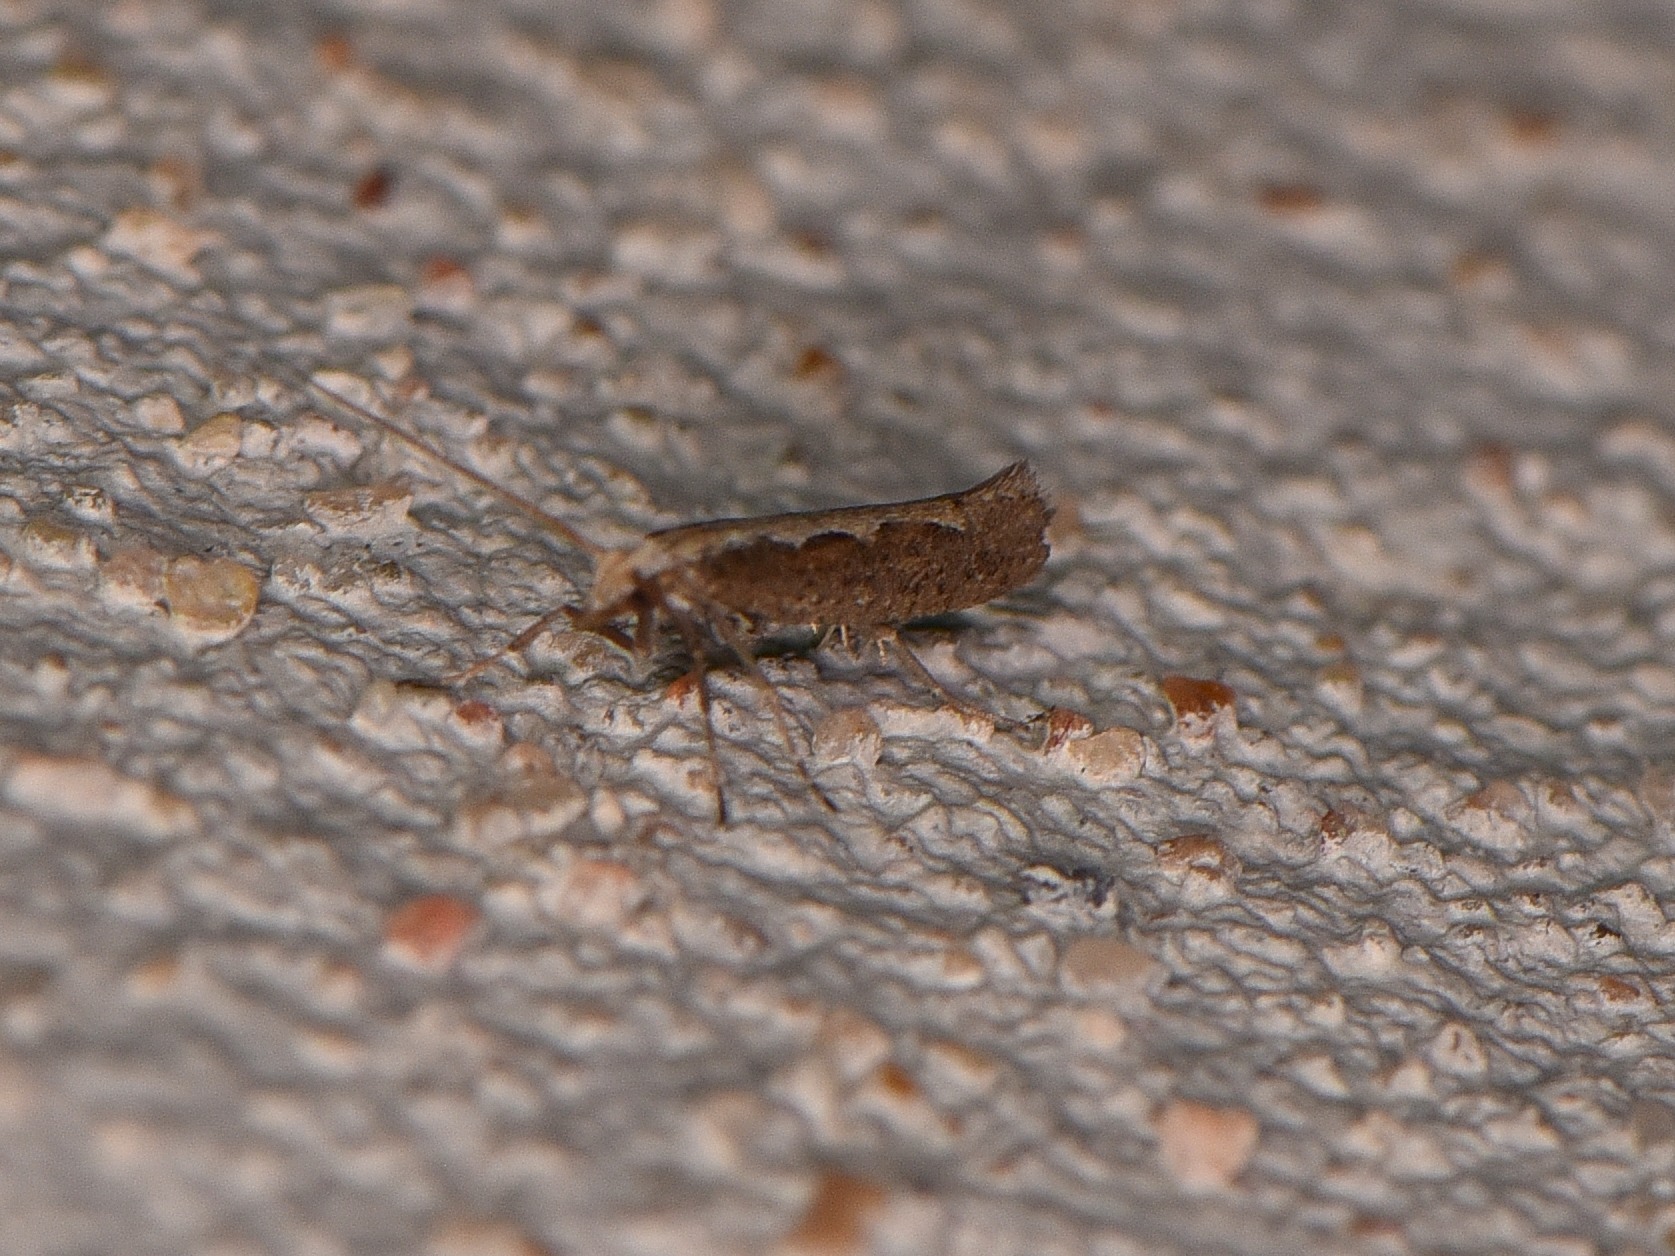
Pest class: diamondback_moth